Describe the emotion expressed in this image:  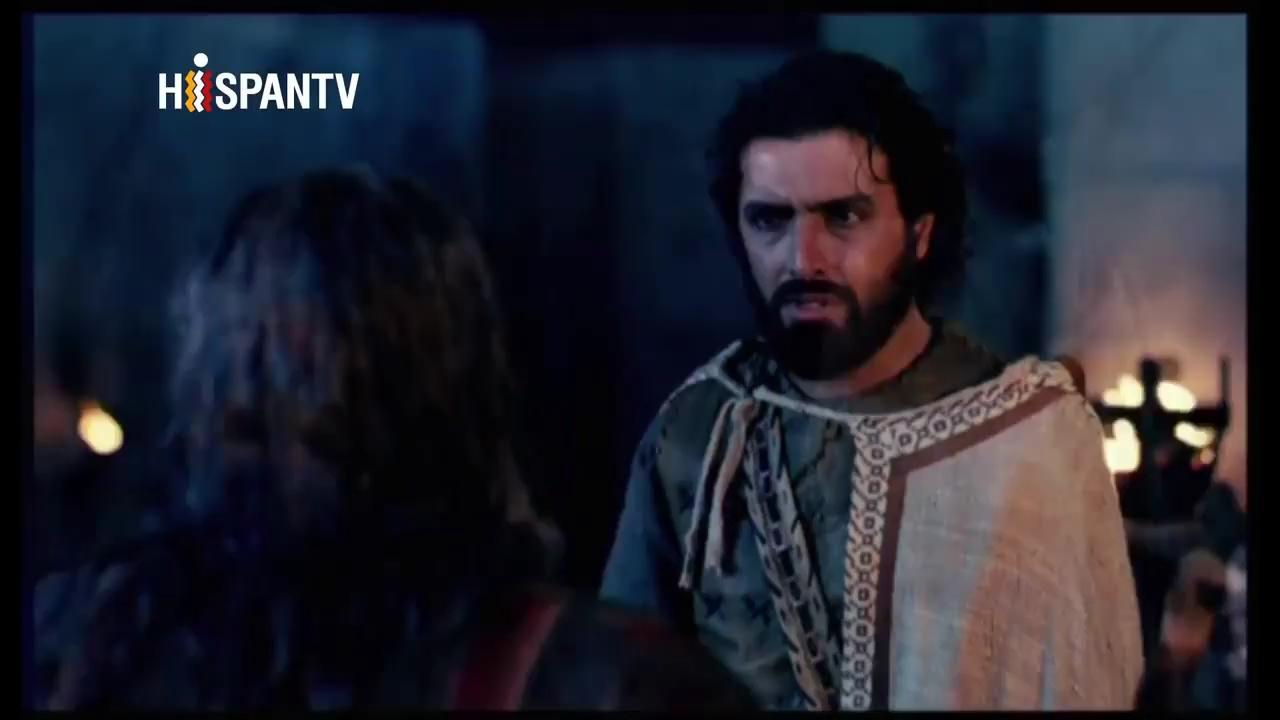
This person displays Suffering, valence and arousal with low intensity.